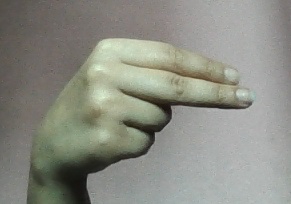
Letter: ain